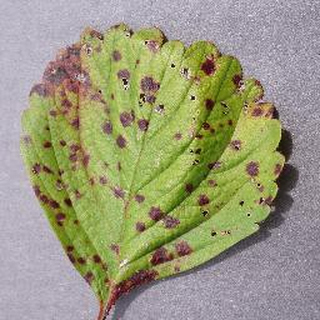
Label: strawberry_leaf_scorch